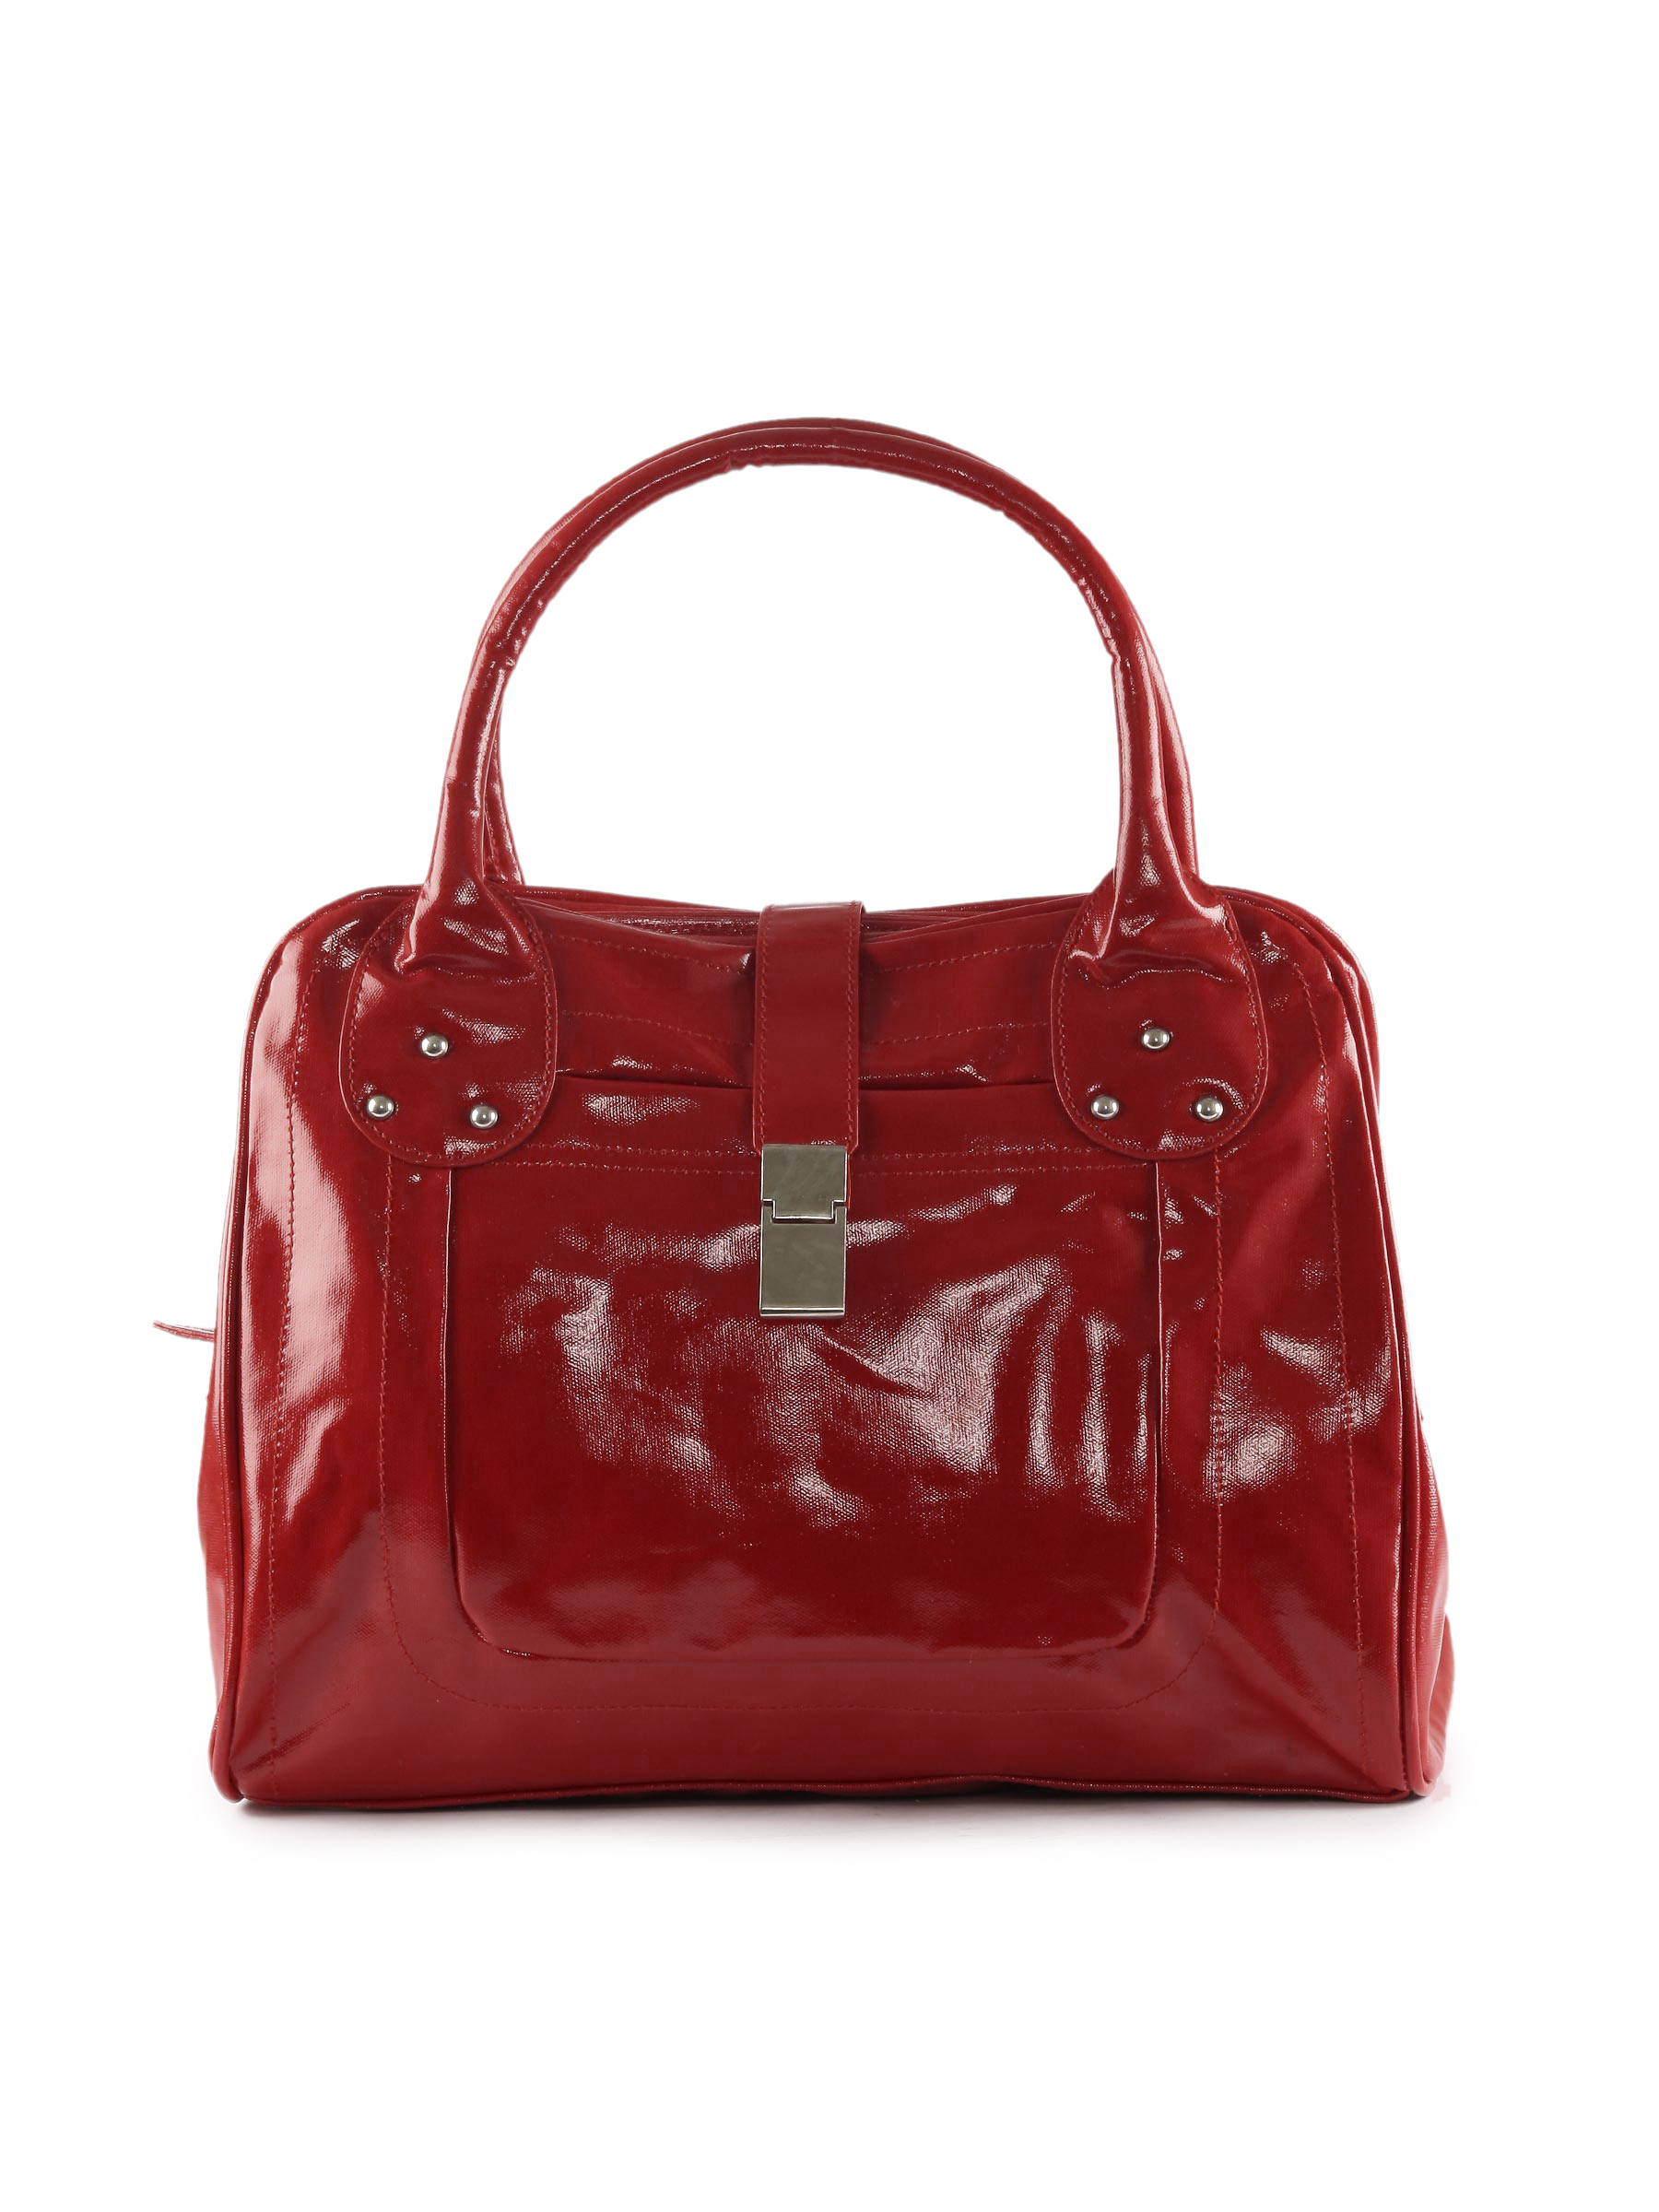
Kiara Women Glossy Red Handbag
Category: Accessories / Bags / Handbags
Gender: Women
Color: Red
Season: Winter 2015
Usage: Casual